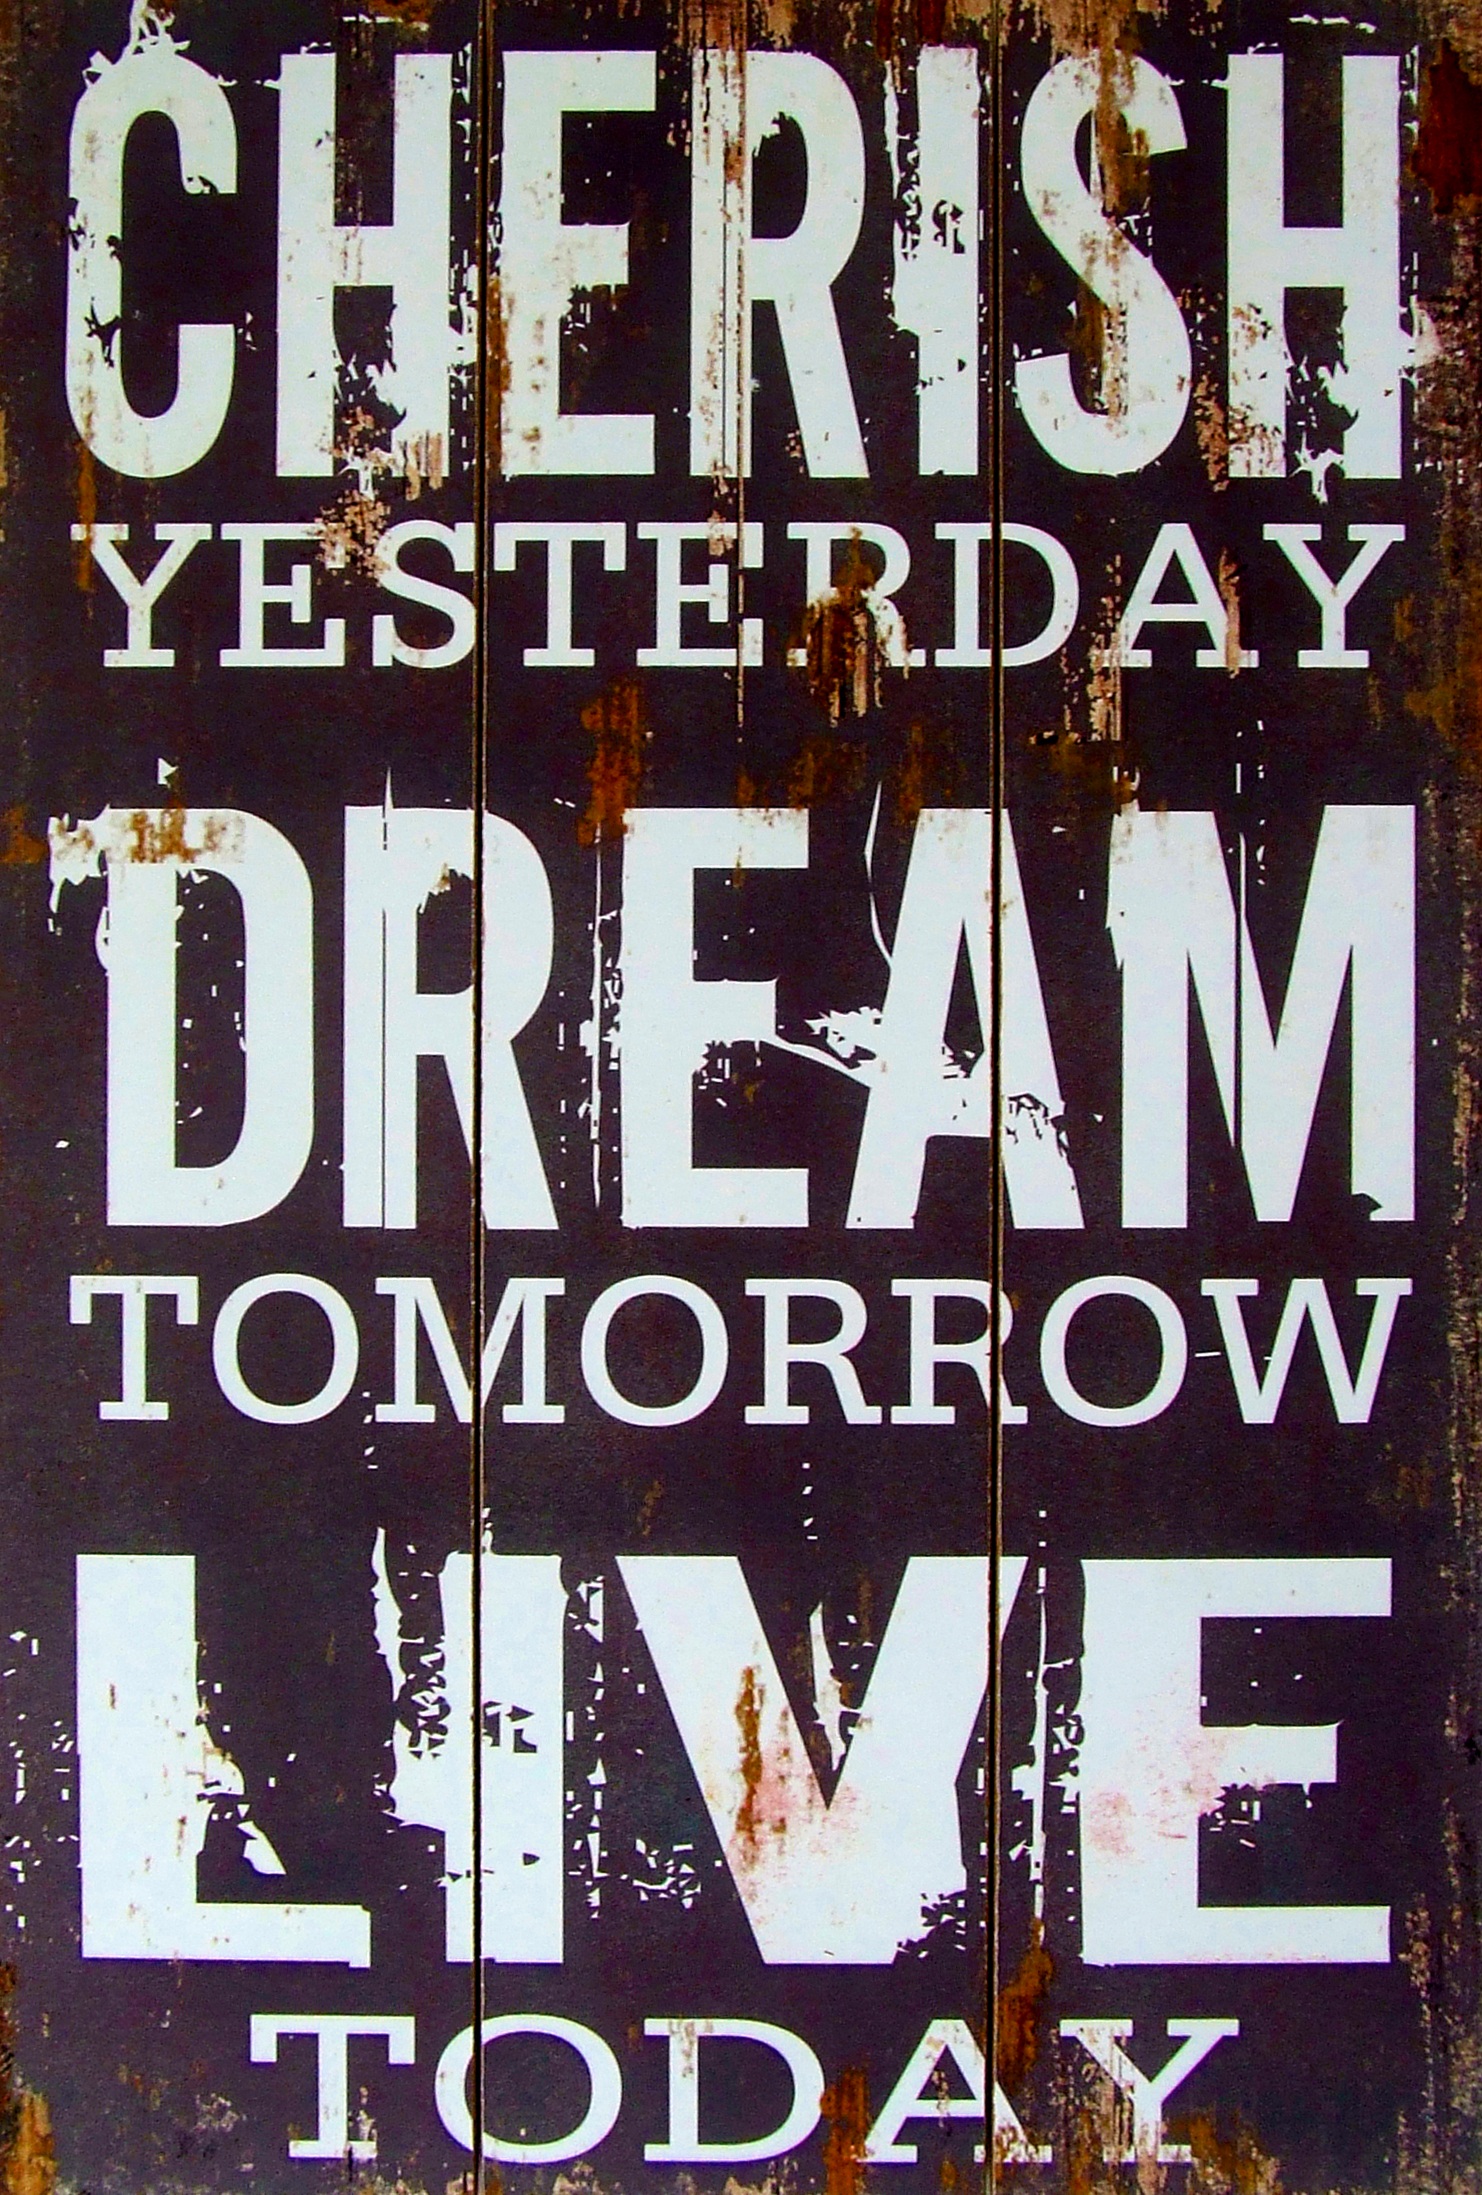
book, old, advertising, celebration, live, love, memory, nostalgia, font, living, dream, design, text, decorative, words, remember, poster, nostalgic, days, past, reminder, today, quote, saying, dreaming, reminisce, longing, dates, cherished, celebrating, recall, tomorrow, reminiscing, album cover, quotation, yesterday, cherish, fondness, recalling, reminiscence